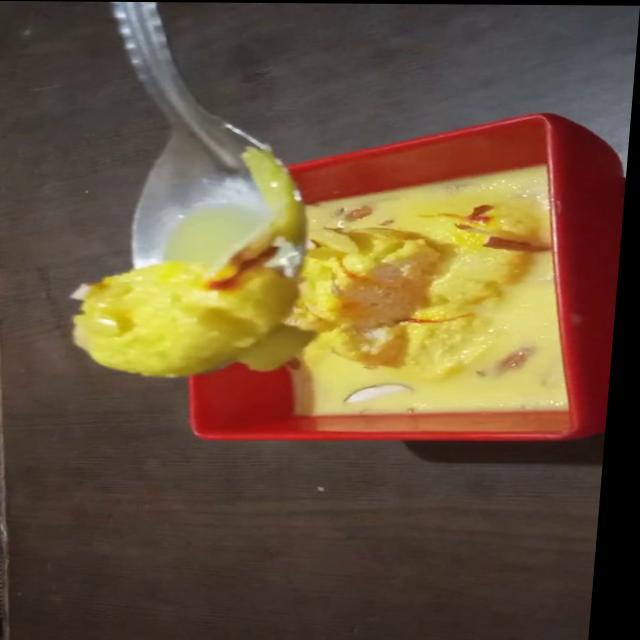
Dish: ras_malai